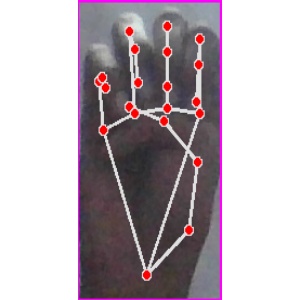
अक्षर: म